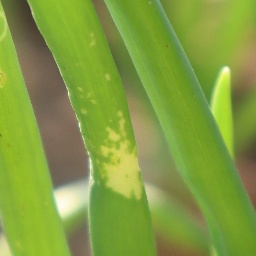
Label: Iris yellow virus